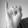
ASL letter: I